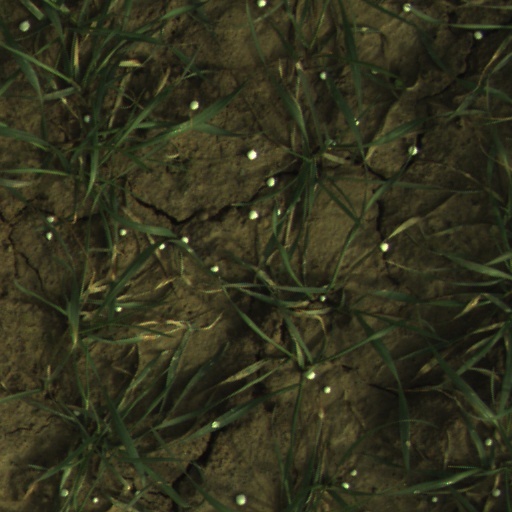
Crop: wheat